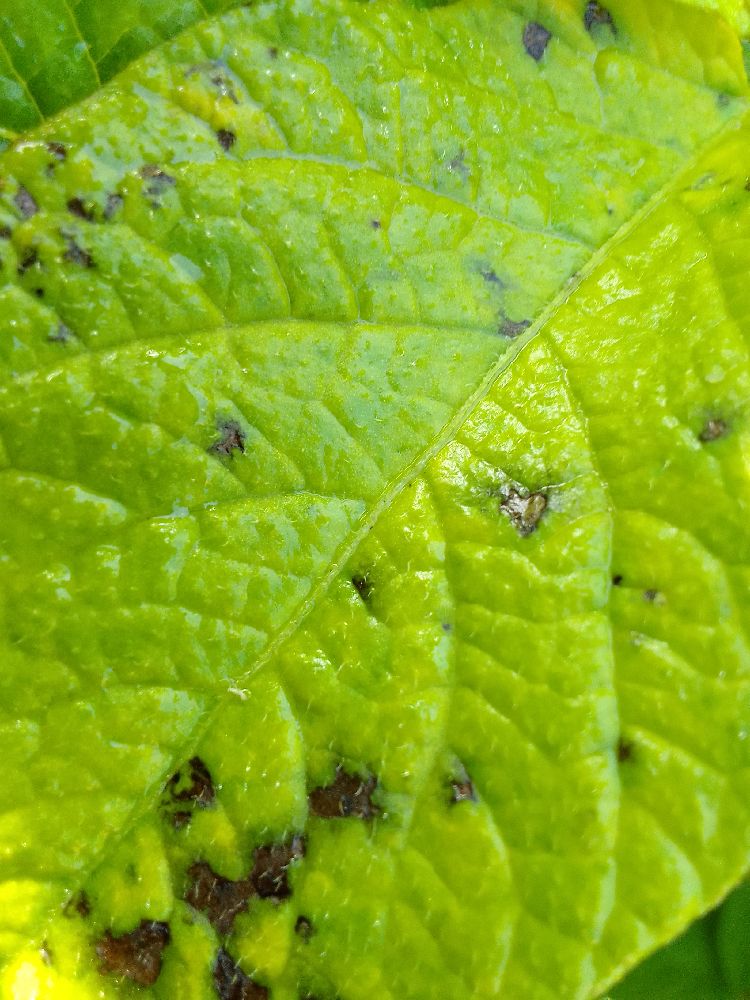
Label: Early blight